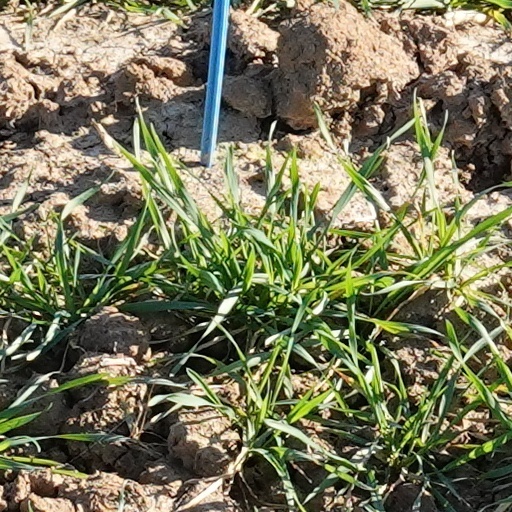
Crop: wheat